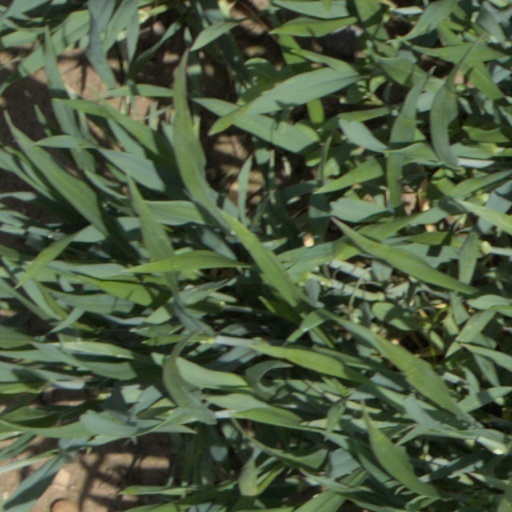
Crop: wheat